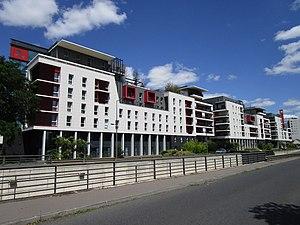
Immeuble sur le boulevard Richard Wagner à Tours, à proximité de la place de Verdun.
Beaujardin ou Beaujardin-Raspail est un quartier de la ville française de Tours. Défini par l'Insee dans son partage de la commune de Tours en 22 IRIS, il est situé dans au sud-est de la commune et est frontalier avec le quartier du Sanitas au nord, Rochepinard et les rives du Cher au sud et la commune de Saint-Pierre-des-Corps à l'est.